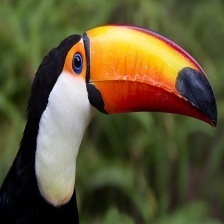
Species: TOUCHAN
Scientific name: RAMPHASTIDAE
ImageNet parent category: toucan